Mamaleshwar Mahadev

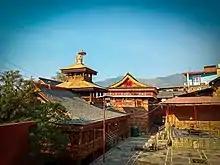
Mamleshwar mahadev temple, karsog

According to folk belief, Maharishi Bhrigu meditated here. A Kinnar girl by name Mamlesha used to serve him. This girl was endowed with modesty. Mamlesha Tal was also formed here with the same name. Sage Bhrigu became fascinated by this Kinnar girl Mamlesha. The sage married the girl. Mamlesha fell pregnant to the sage. The sage worshipped Mahakala Shiva to avoid the defect in marriage to a mleccha girl. This is how Shiva was established here. From the name of the Kinnar girl - Mamlesha - Shiva was called Mamleshwar and this village became famous as Mamel.